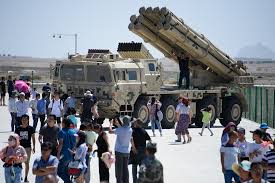
Label: Tornado